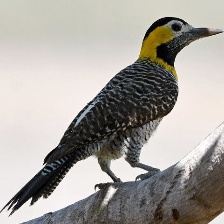
Species: CAMPO FLICKER
Scientific name: COLAPTES CAMPESTRIS